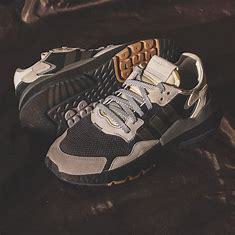
Brand: adidas
Model: Nite Jogger